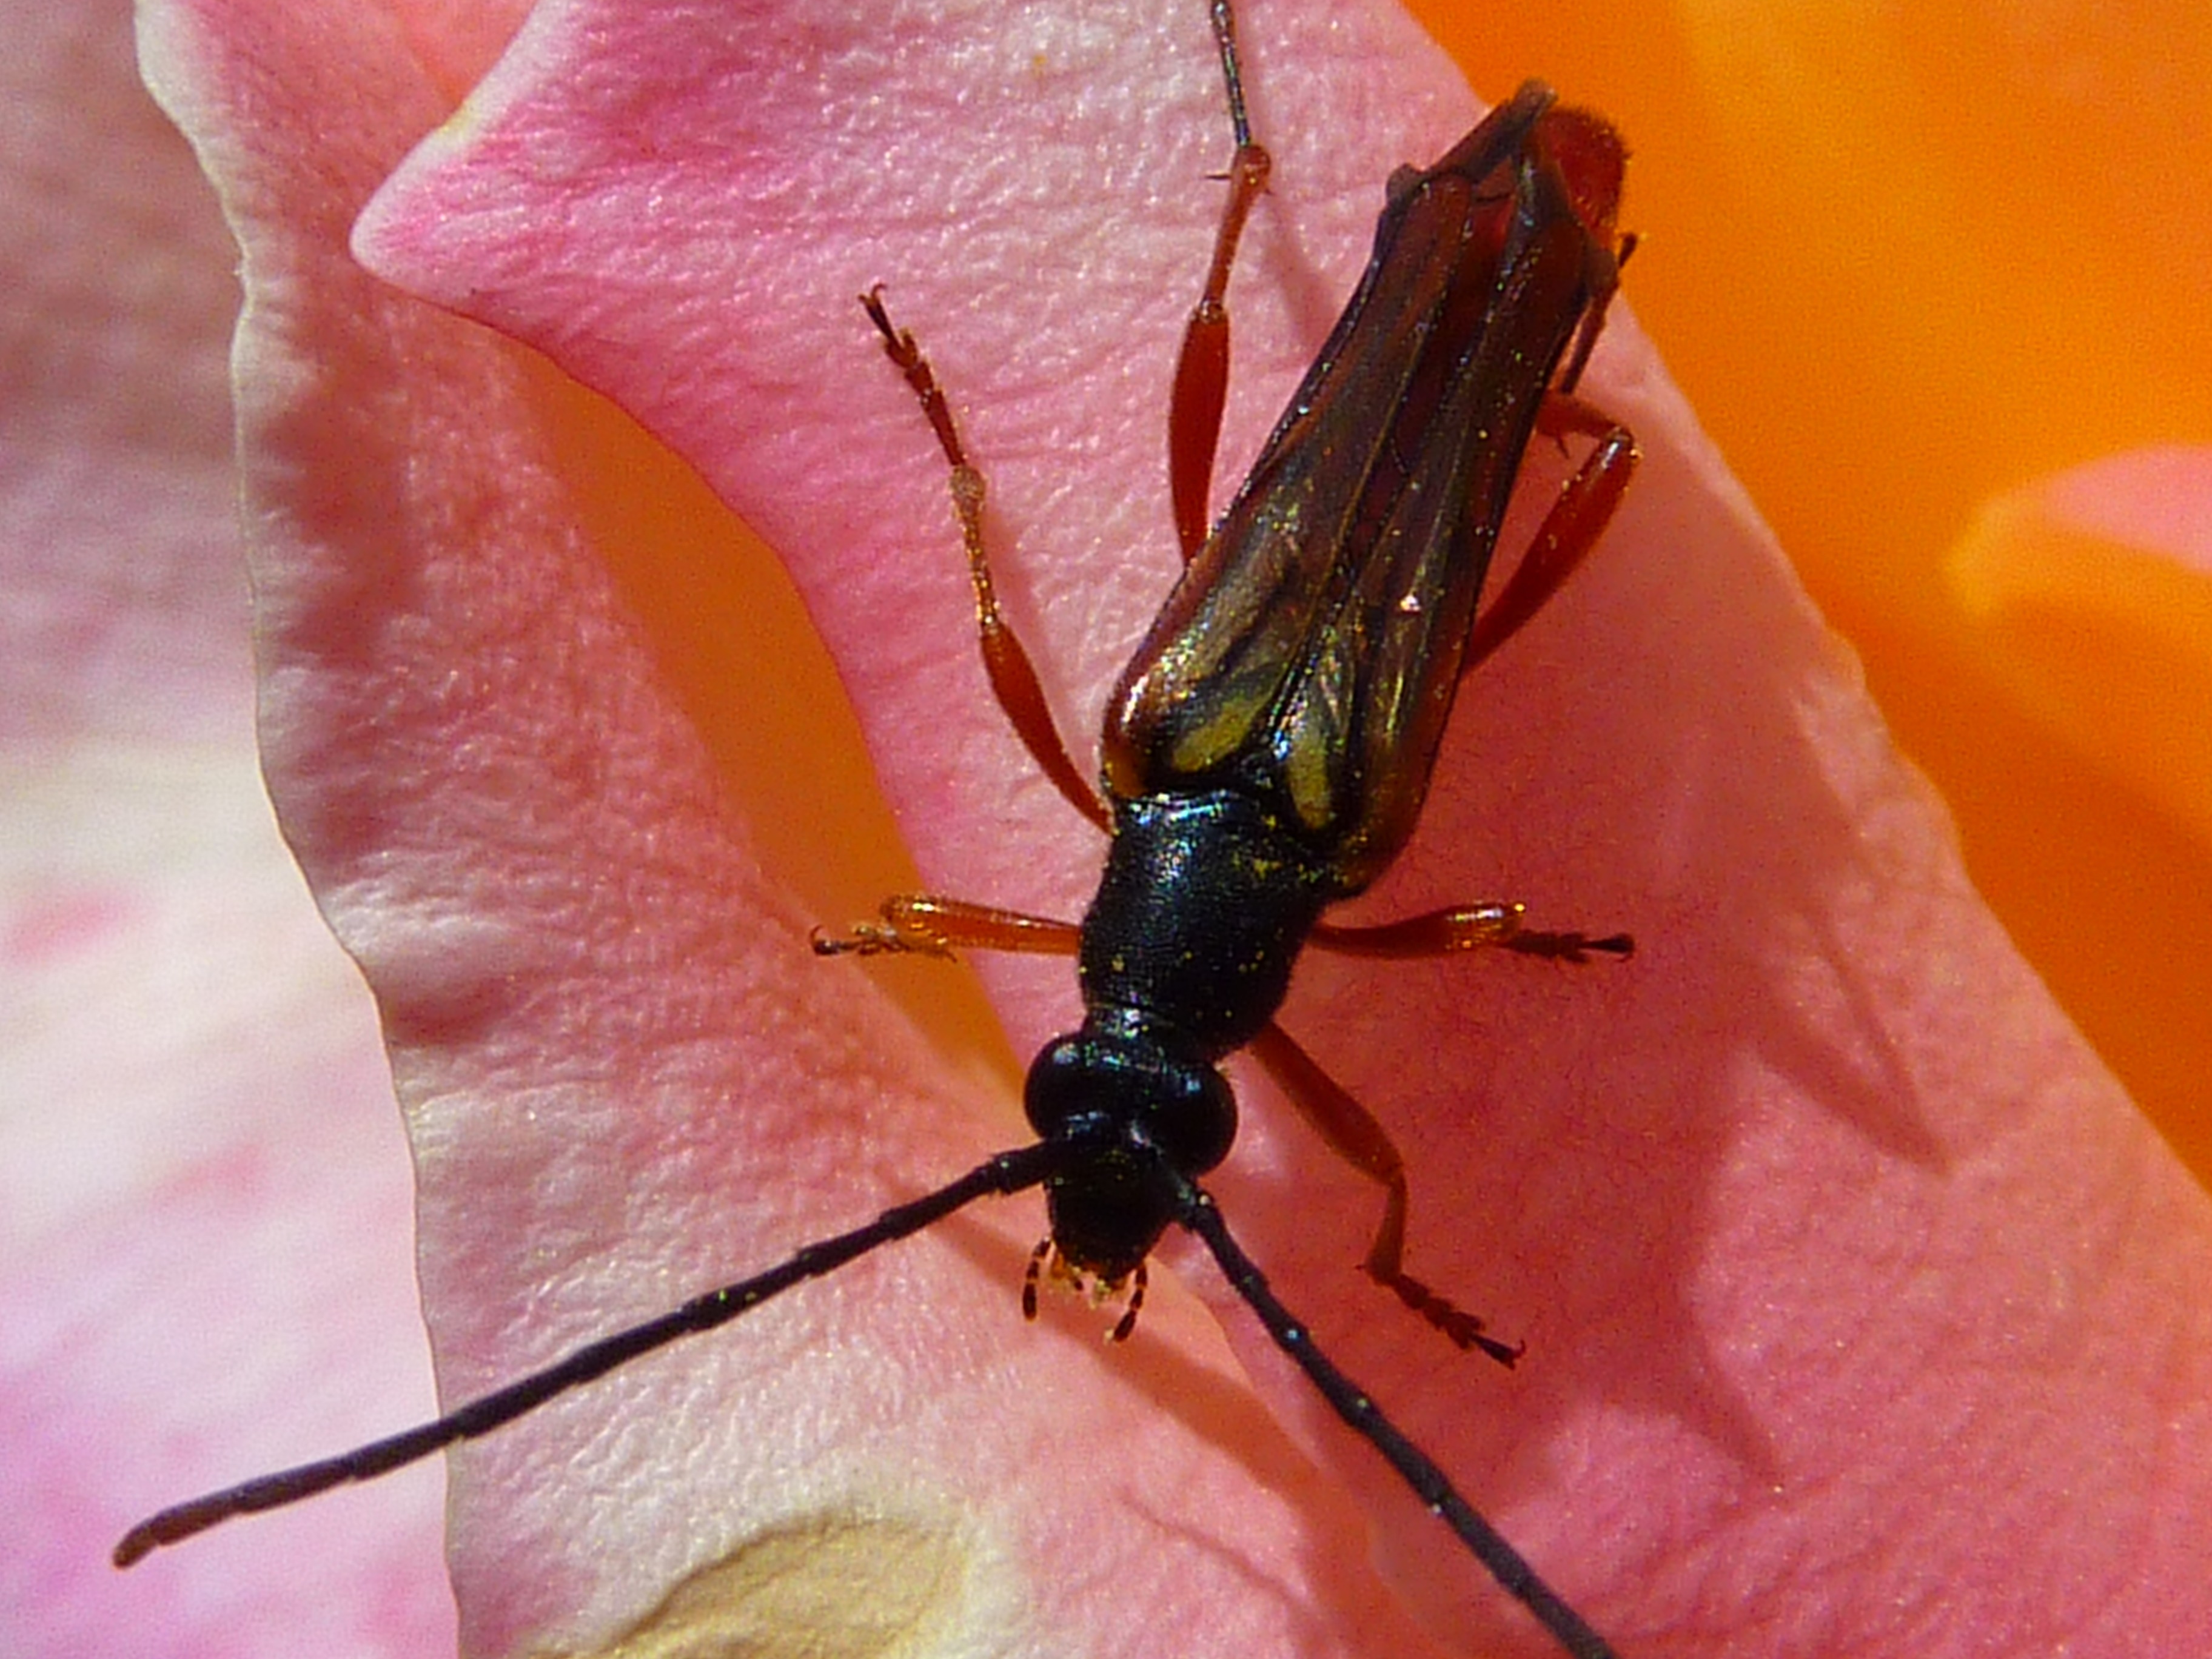
photography, flower, petal, insect, macro, bug, fauna, invertebrate, close up, macro photography